Olympiacos F.C.

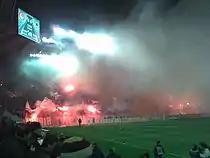
Olympiacos fans in Karaiskakis Stadium during a 3–2 derby win against rivals Panathinaikos.

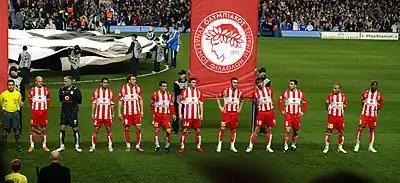
Olympiacos players arrayed in Stamford Bridge, in the second match for the 2007–08 UEFA Champions League first knockout round against Chelsea.

In the semi-final, Olympiacos had to face Aston Villa, whom at the time were 4th in the Premier League and were in one of their best seasons under Unai Emery. Despite entering the tie as massive underdogs, Olympiacos crushed the Villans with a 6–2 aggregate score, winning both legs and having El Kaabi scoring 5 goals, tying a record held by Cristiano Ronaldo and Radamel Falcao. This marked the first time a Greek Club entered the final of a European competition since 1971. Their final opponent, was Italian powerhouse ACF Fiorentina, who themselves appeared in the last year's final, losing 1–2 to West Ham in the last minute of the match.